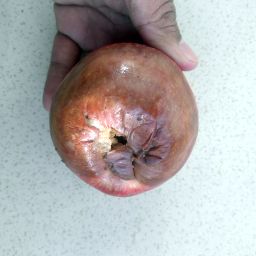
Fruit: Apple
Quality: Bad